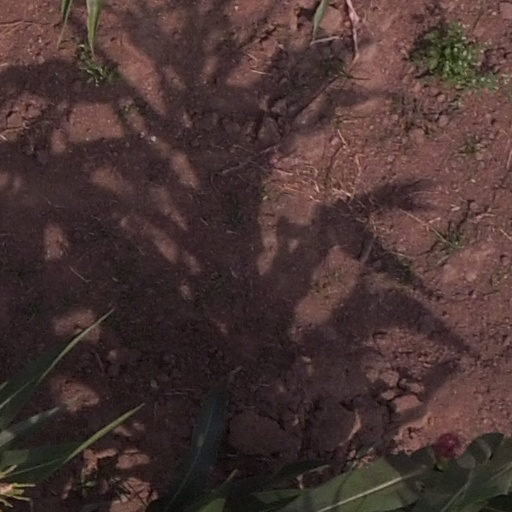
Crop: maize; corn